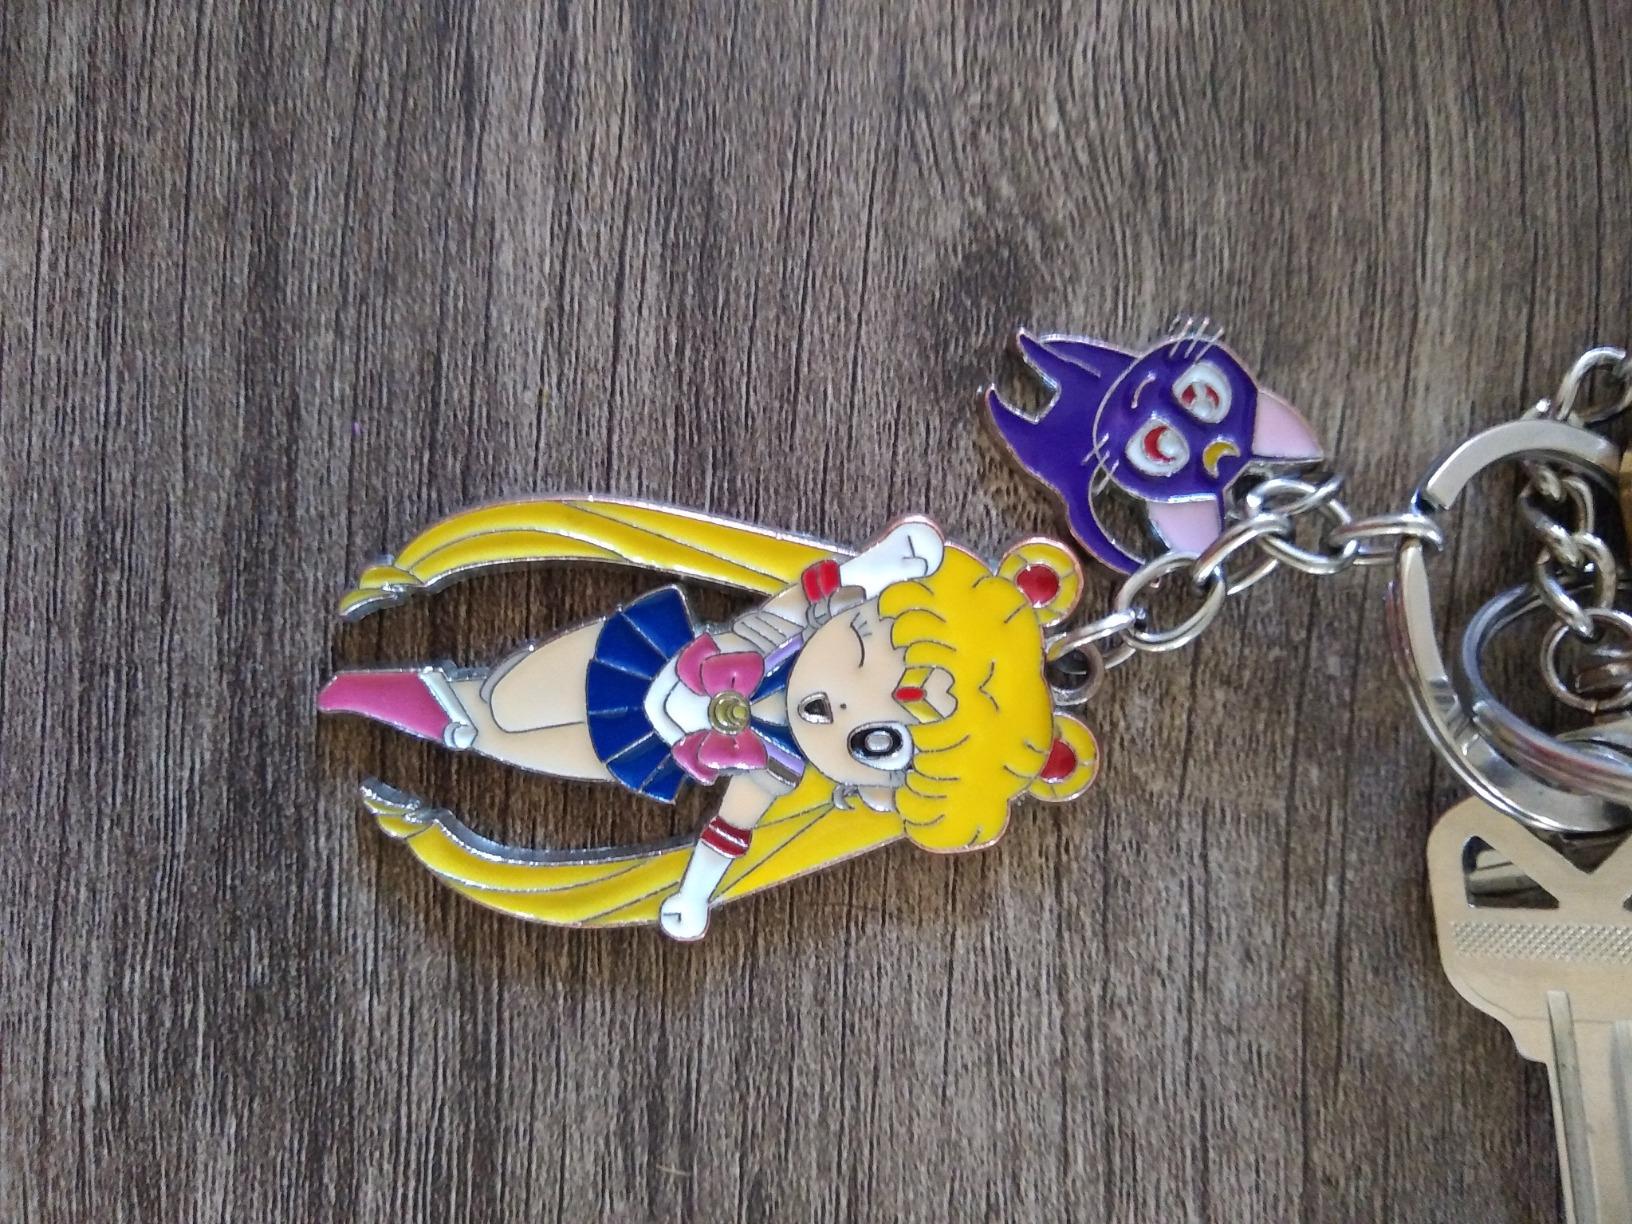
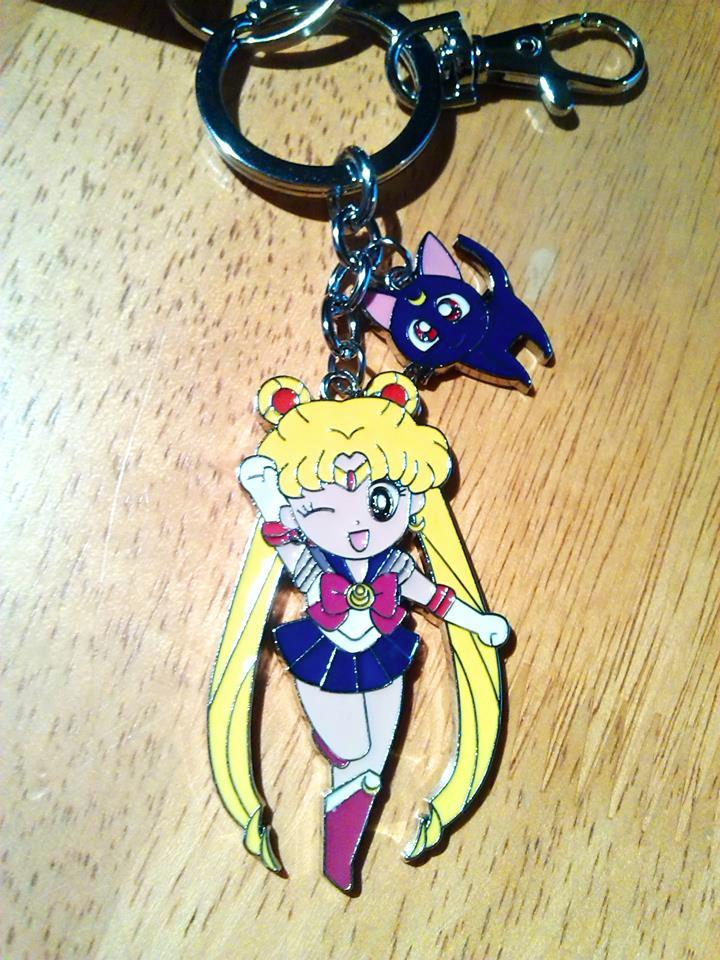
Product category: accessories_keychain
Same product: yes